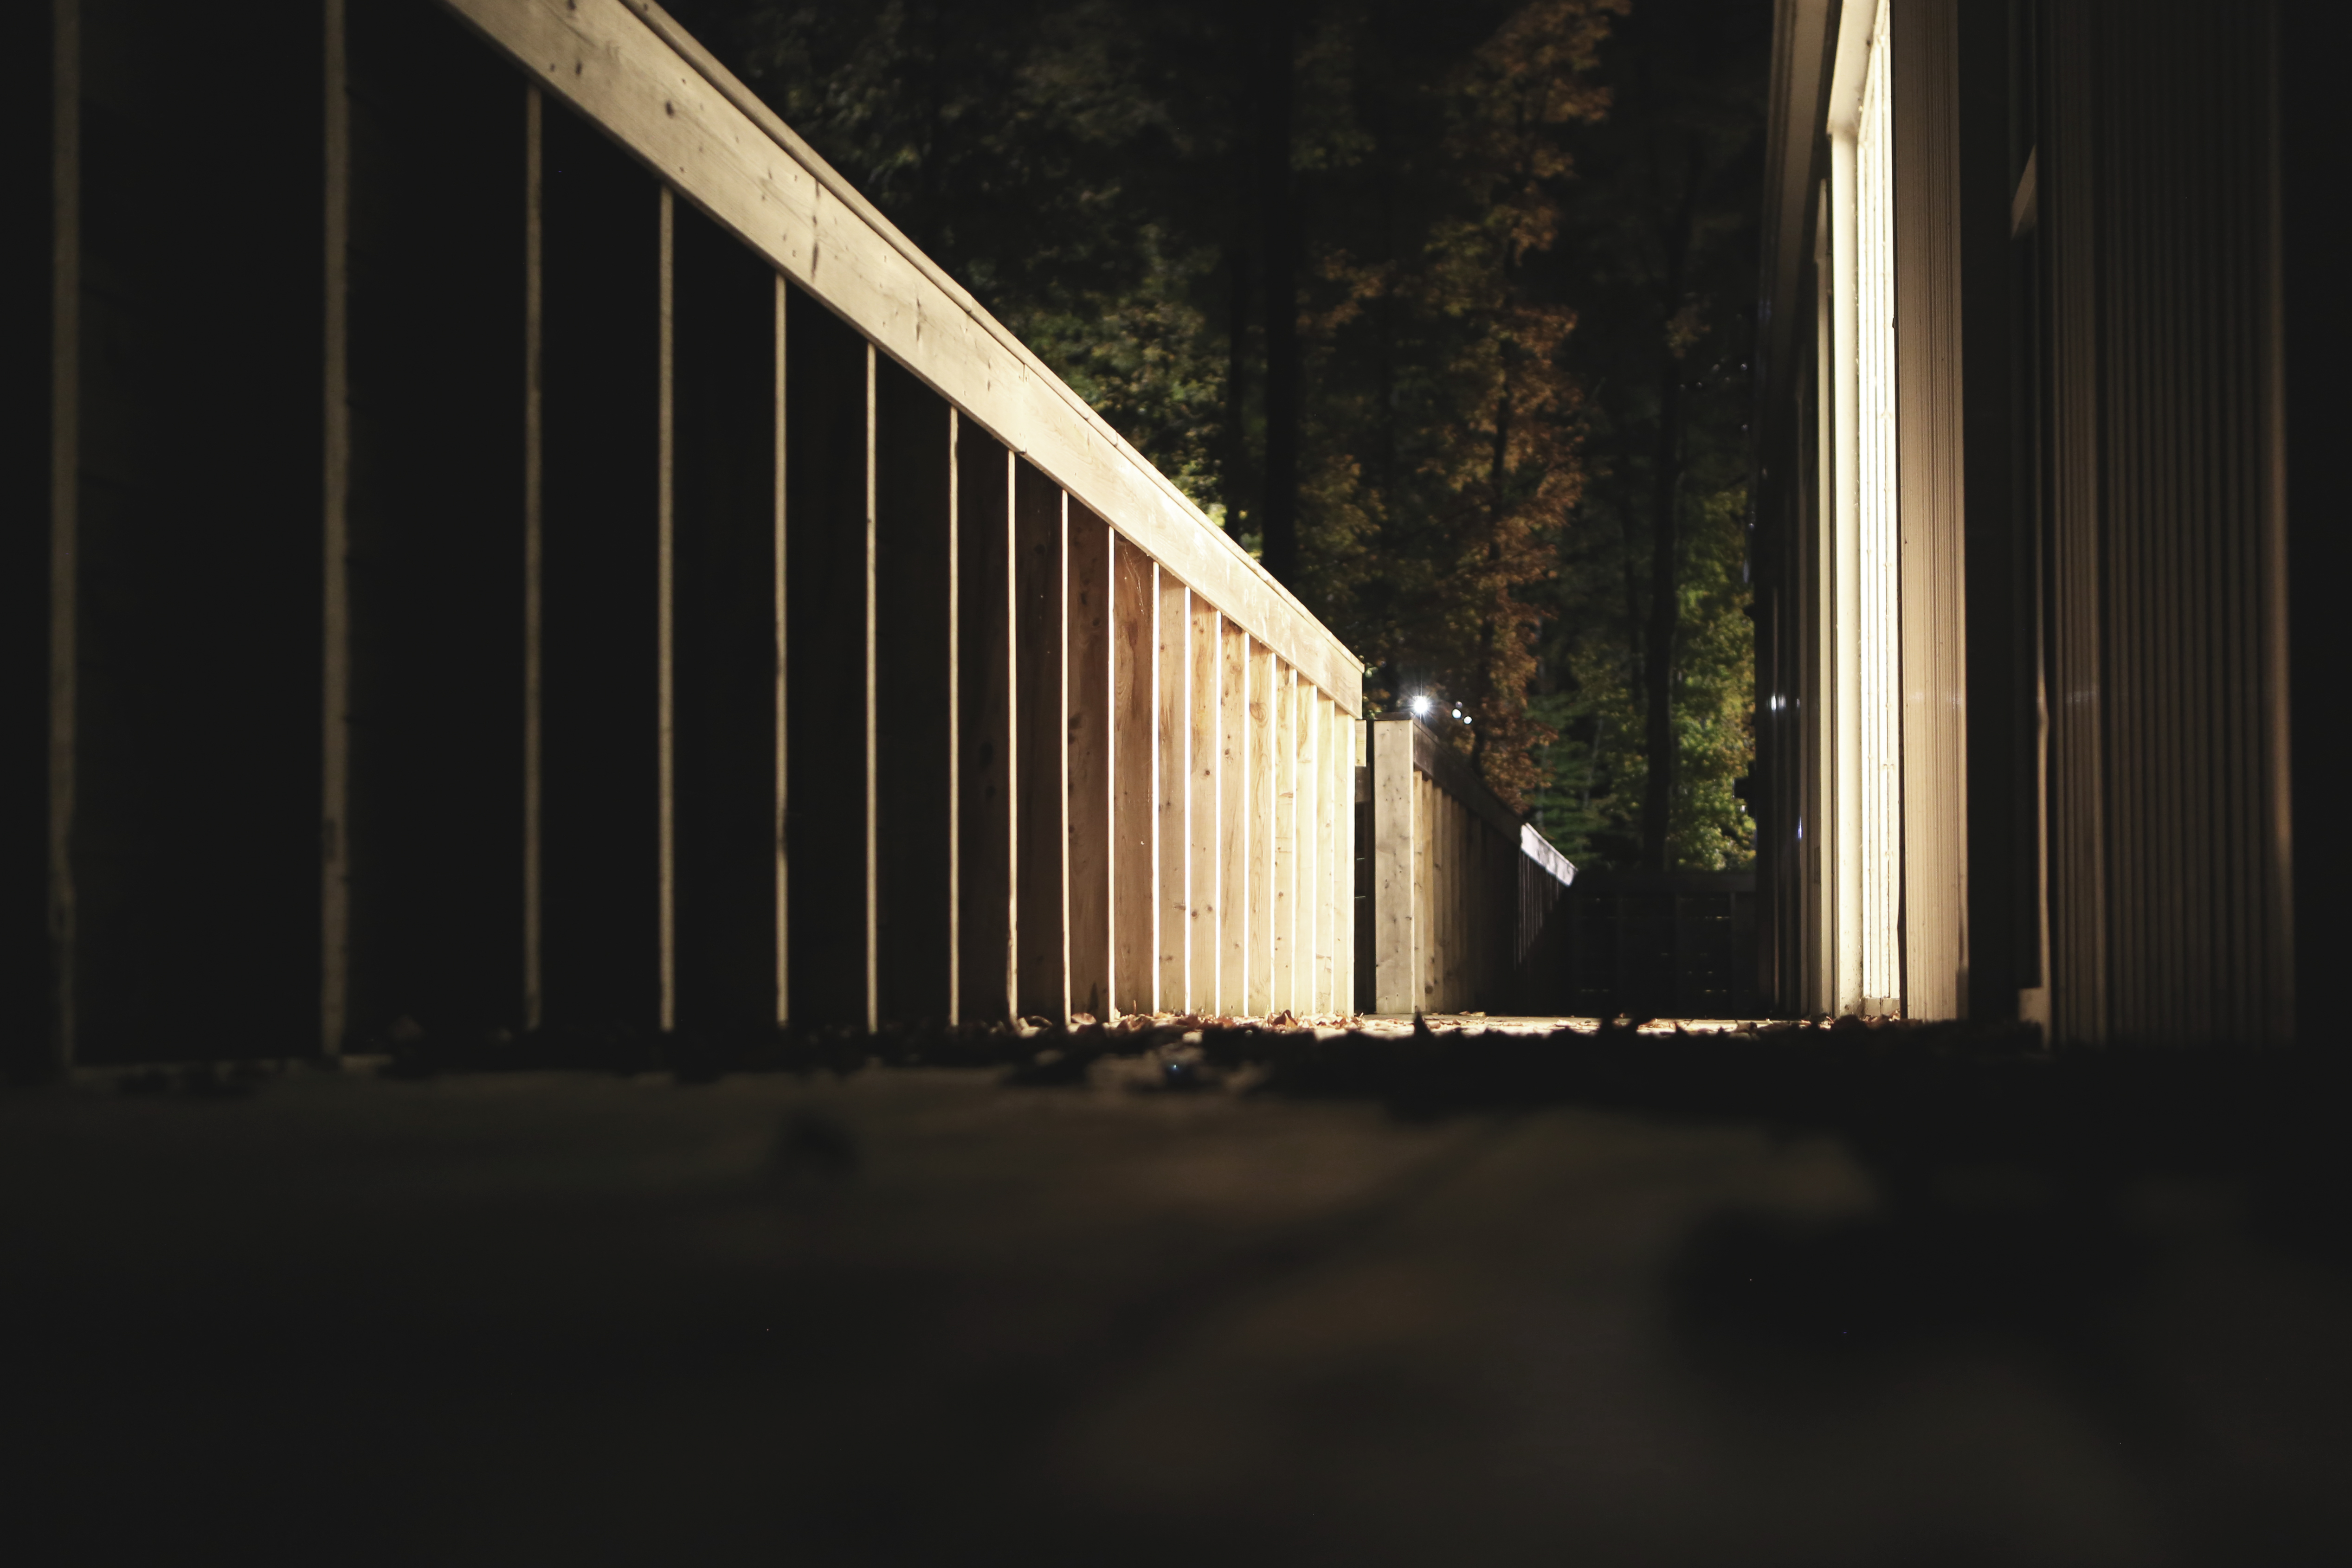
nature, forest, light, architecture, deck, wood, night, house, sunlight, window, railing, shadow, darkness, lighting, trees, leaves, outdoors, woods, camp, shape, wooden fence